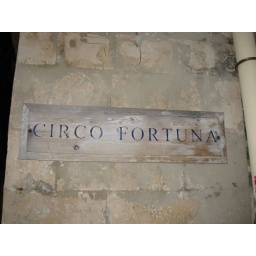
street sign in Siracusa.